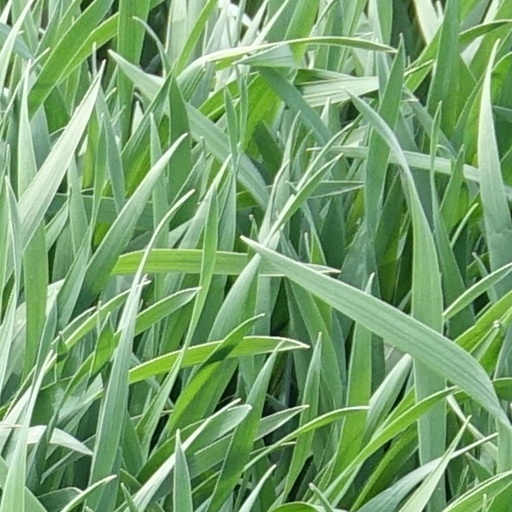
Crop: wheat